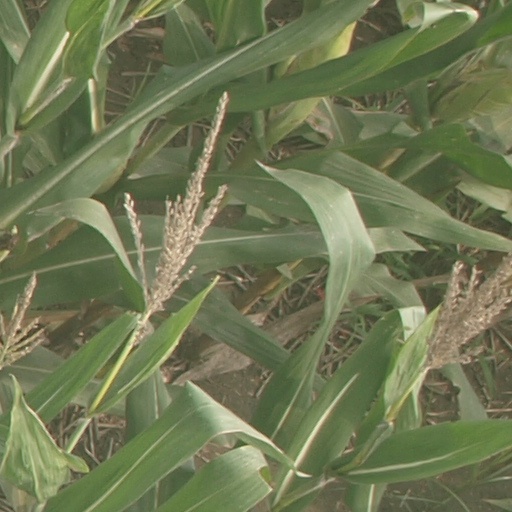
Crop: maize; corn